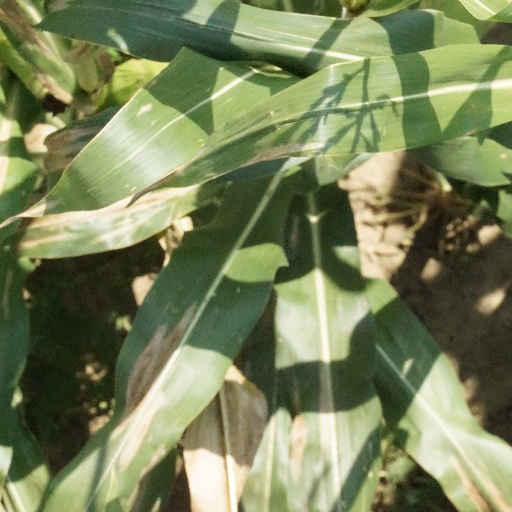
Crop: maize; corn